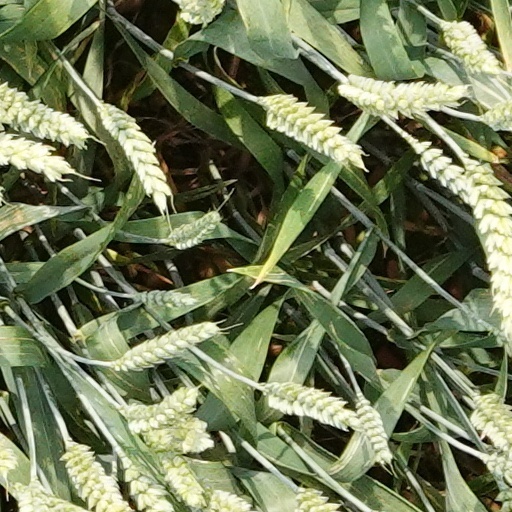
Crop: wheat